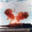
Label: rocket